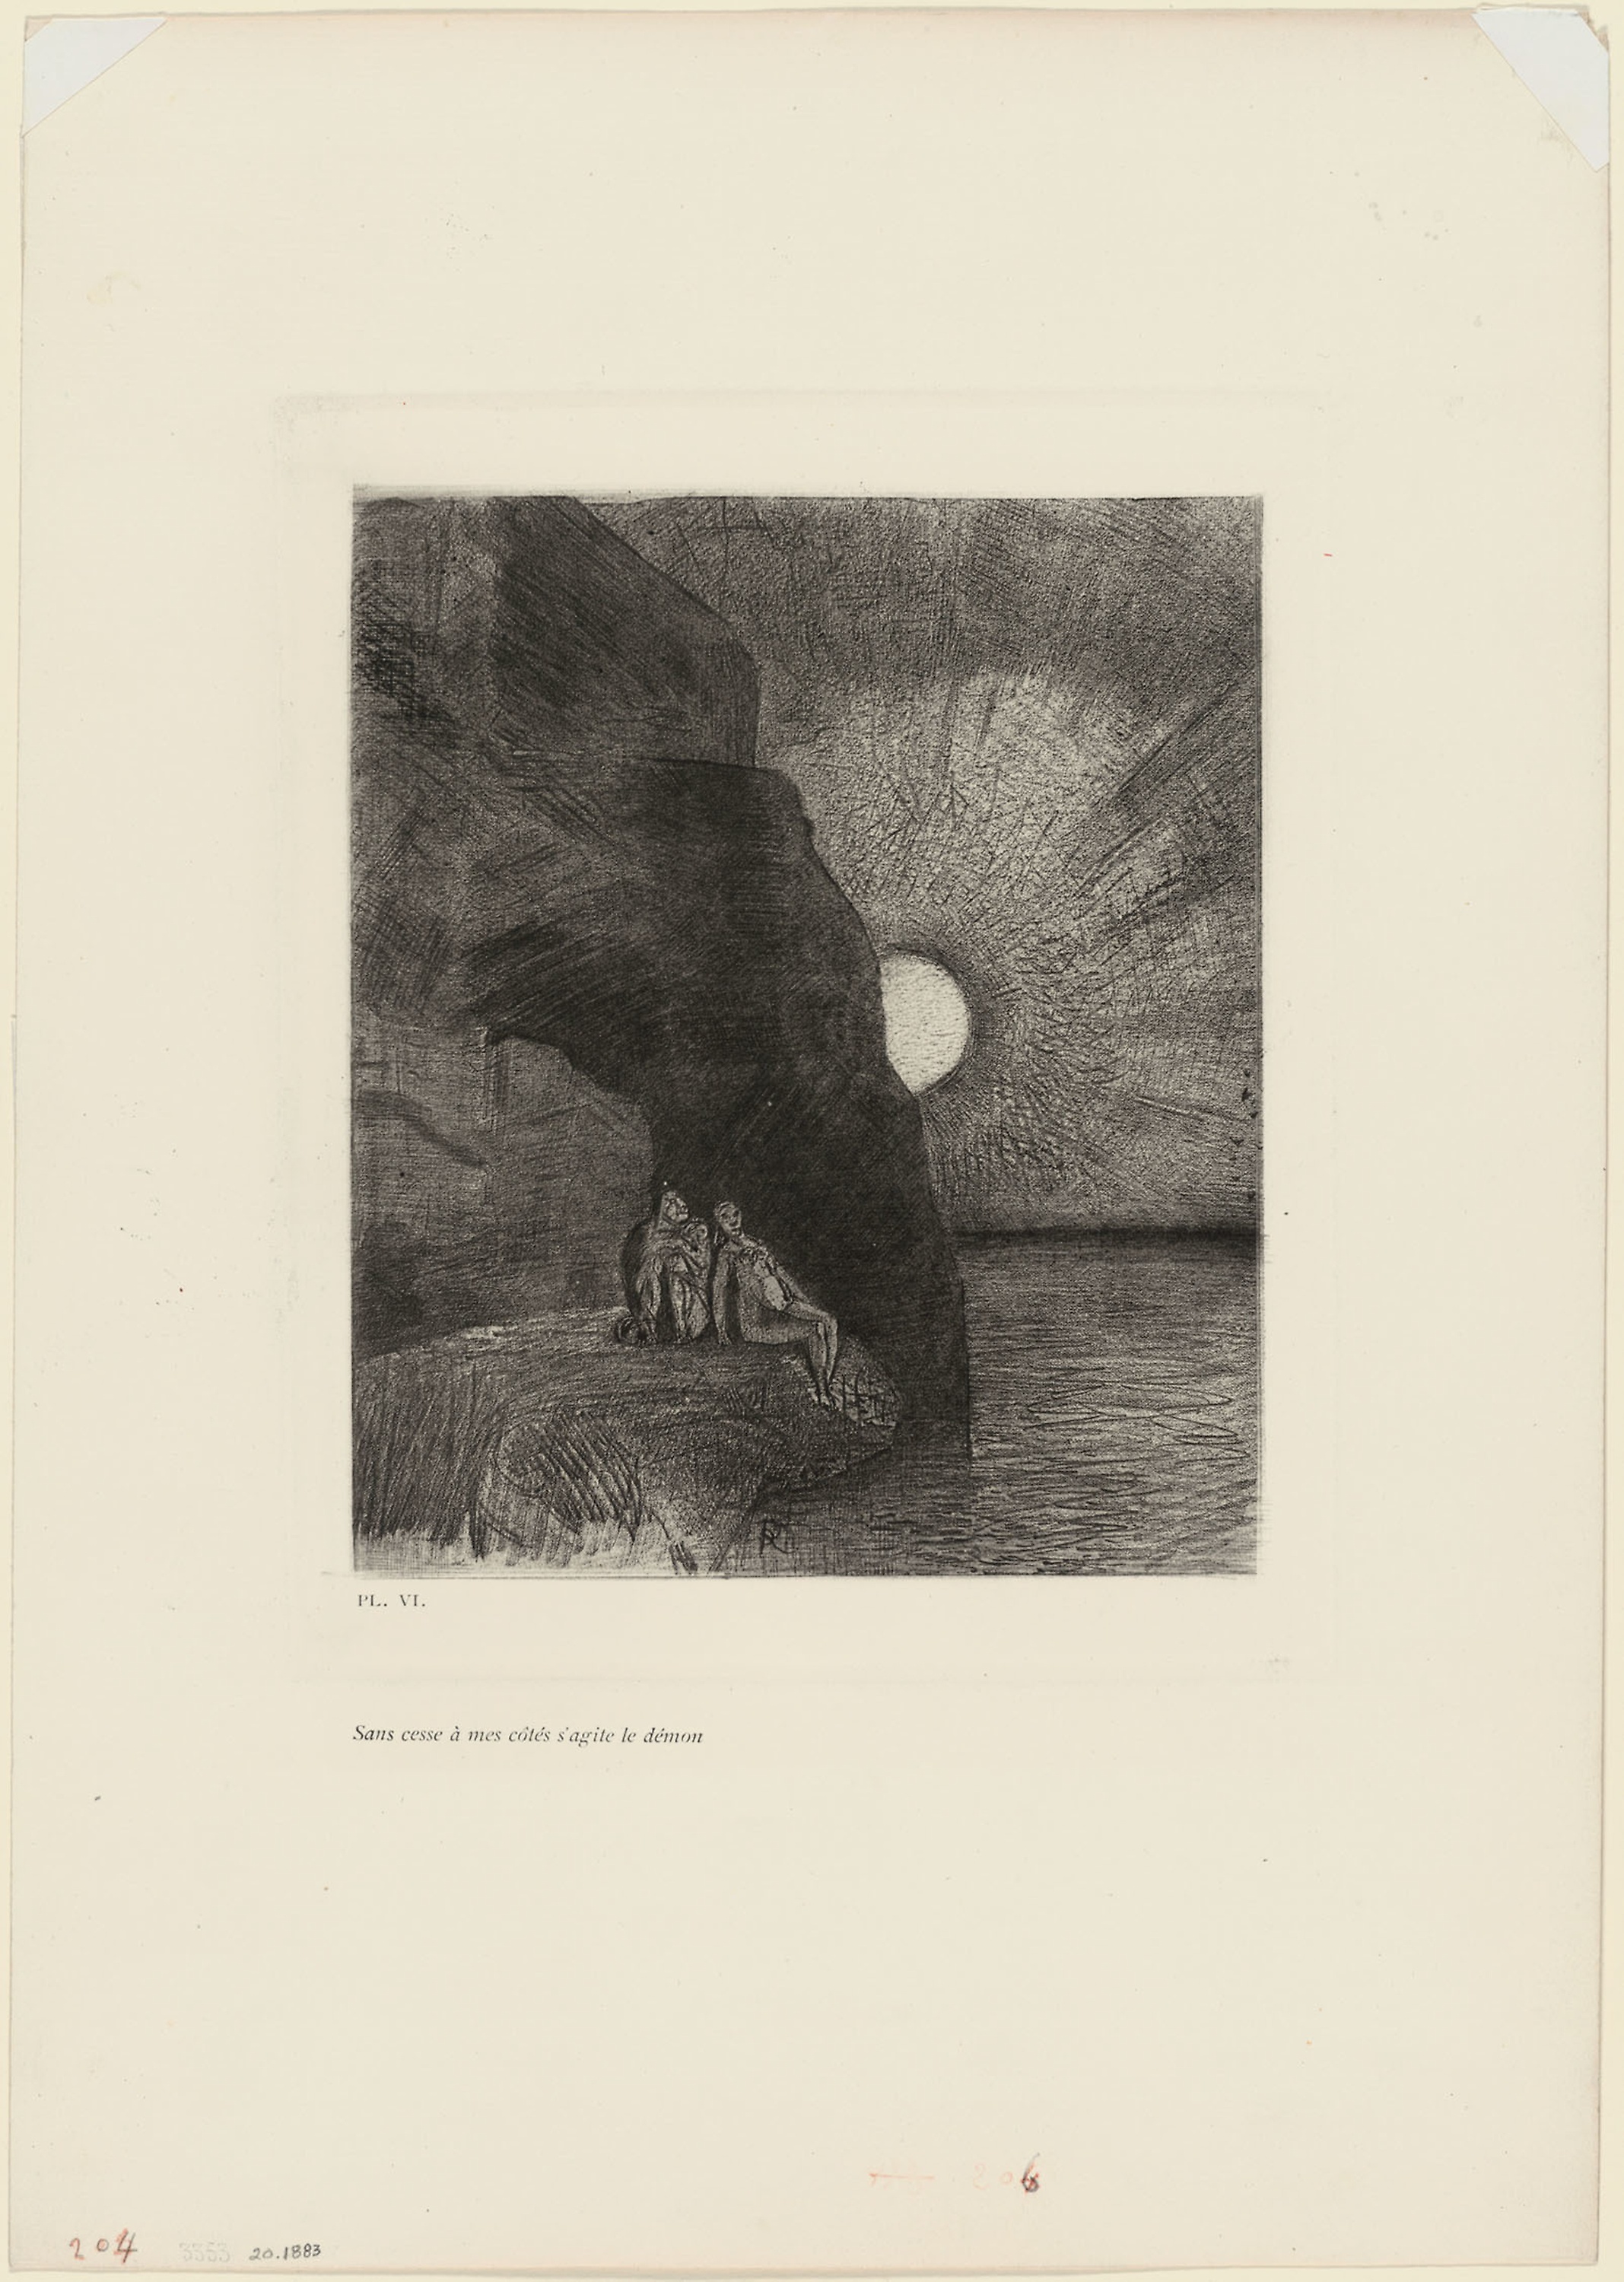
fauna, art, modern art, picture frame, artwork, drawing, printmaking, font, visual arts, illustration, beak, painting